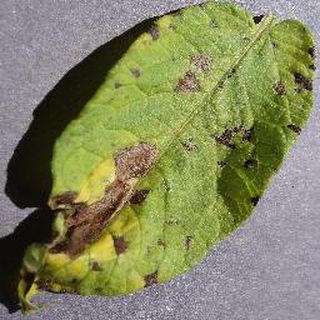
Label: potato_early_blight